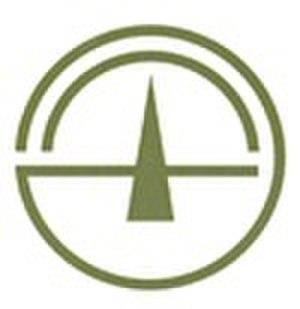
Le village d'Iitate, parfois orthographié Iidate, est un village japonais situé dans le district de Sōma, au Japon. Établi dans une région boisée, c'est un village d'agriculteurs.